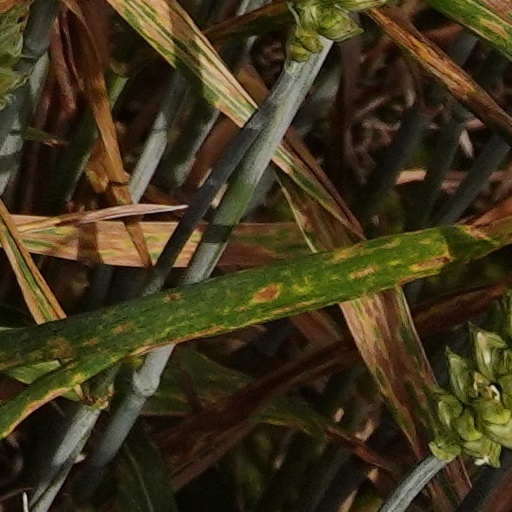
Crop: wheat